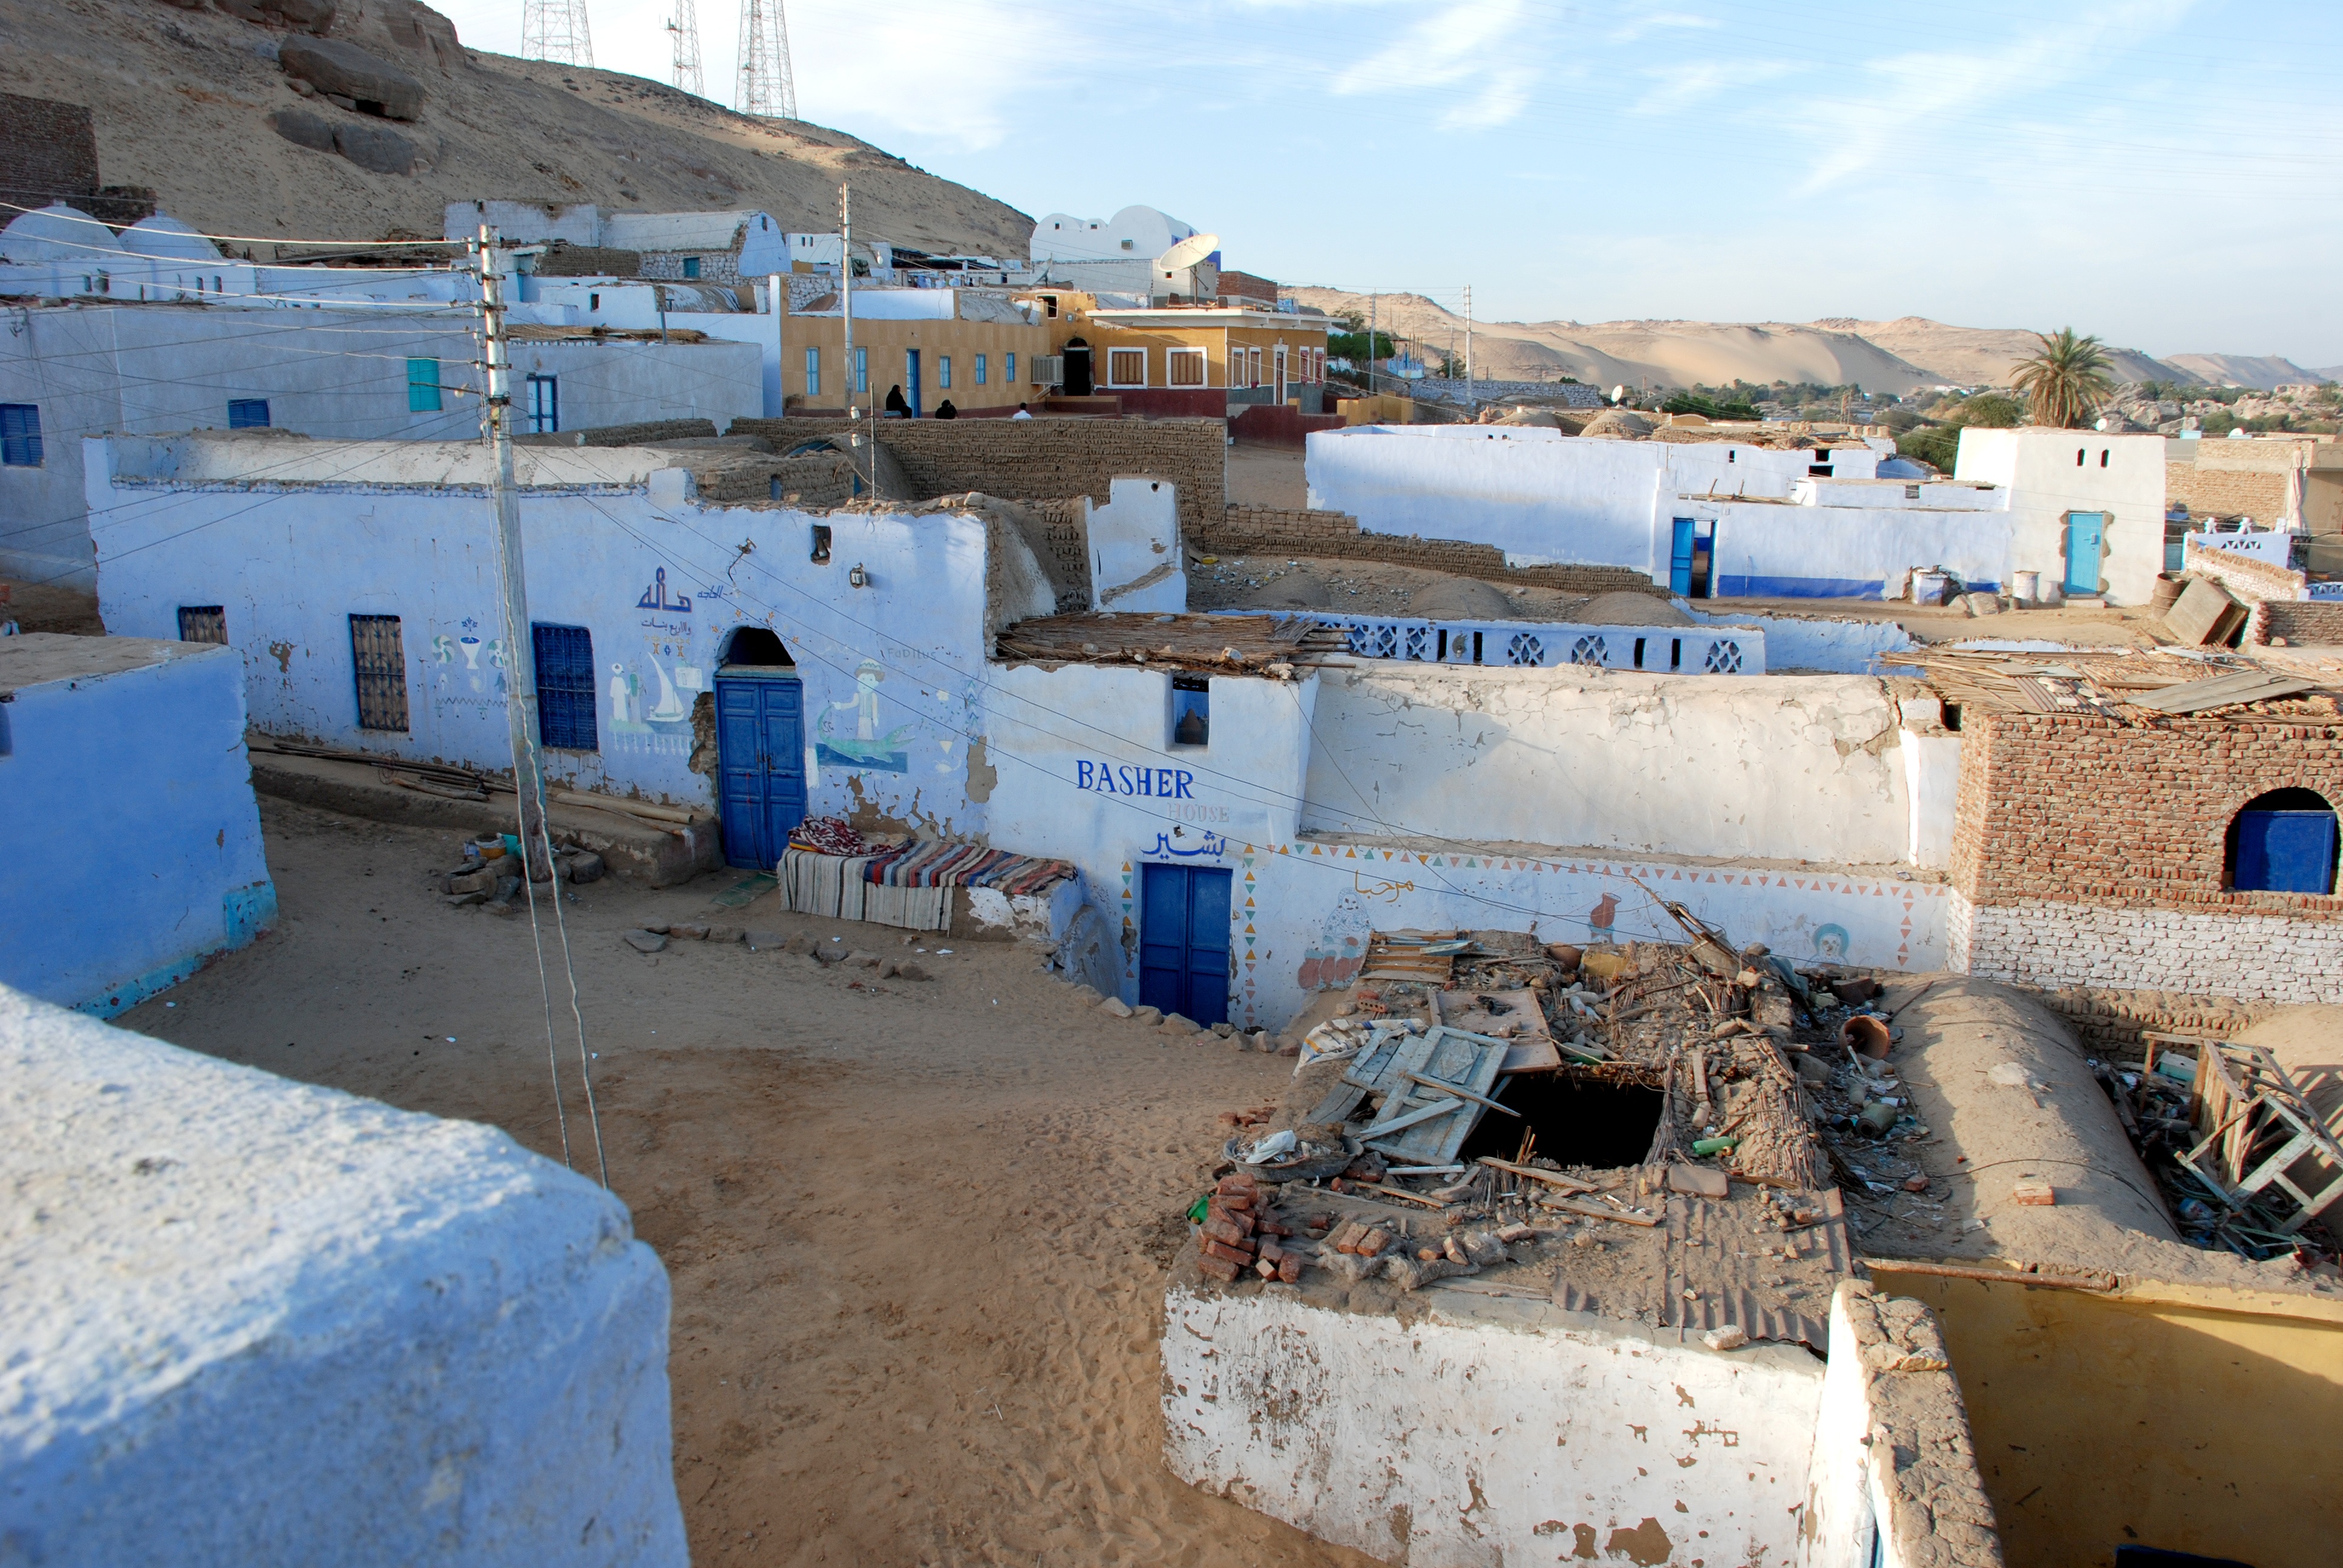
sea, people, wall, travel, construction, fortification, egypt, ruins, nile, aswan, ancient history, blue doors